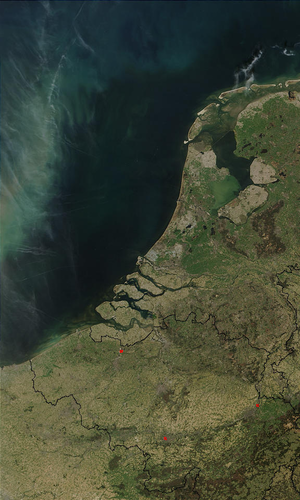
Les Pays-Bas sont une région historique d'Europe occidentale partageant une culture et une histoire commune.